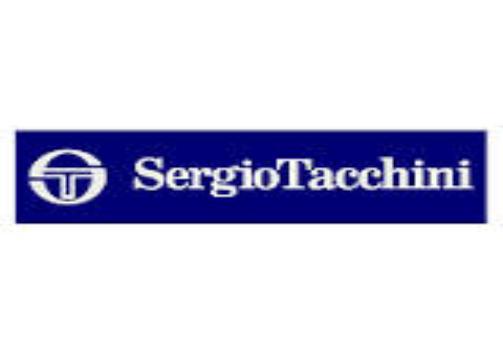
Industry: Clothes